C7orf57

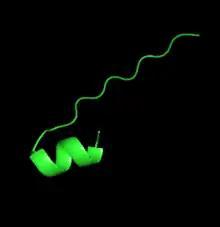
Secondary structure of C7orf57 made using Cn3d

C7orf57 has been linked to several diseases, including pancreatic cancer, sporadic amyotrophic lateral sclerosis (ALS), systematic lupus erythematous (SLE), and gastrointestinal toxicity. In a study that analyzed pancreatic cancer cells, it was found that when a patient was treated with metformin and aspirin, C7orf57 was unregulated by over 10 fold. Another disease of interest is gastrointestinal toxicity. A high correlation between C7orf57 and an increased risk of experiencing severe gastrointestinal toxicity was found with a r2 value of 1.0 For ALS, the gene was found to have a nonrandom association with one of the SNPs associated with the disease. However, genome-wide significance was not achieved. The gene is also linked to Lupus as to SNPs in its locus were found to be related to serum IFN-α activity, which is elevated in many lupus patients and therefore is thought to be a causing factor. Like in the ALS study, the locus failed to replicate.